Pierre Bellemare

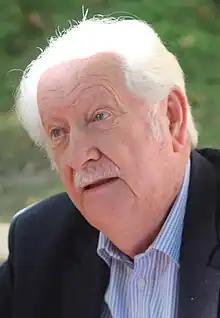
Pierre Bellemare in 2014

Pierre Bellemare (21 October 1929 – 26 May 2018) was a French writer, novelist, radio personality, television presenter, TV producer, director, and actor.